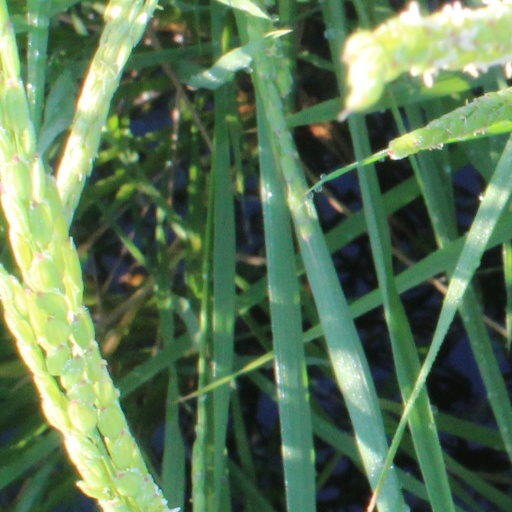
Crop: rice